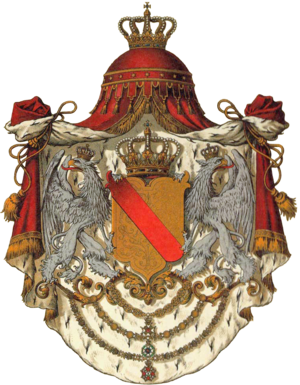
Storhertugdømmet Baden
Germanys
Storhertugdømmet Baden var en tidlige stat i det sydvestlige Tyskland på Rhinens østlige bred. Det eksisterede fra 1806 til 1918. I dag indgår dets territorium i den tyske delstat Baden-Württemberg.